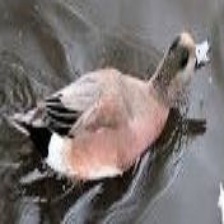
Species: PUNA TEAL
Scientific name: ANAS PUNA
ImageNet parent category: drake